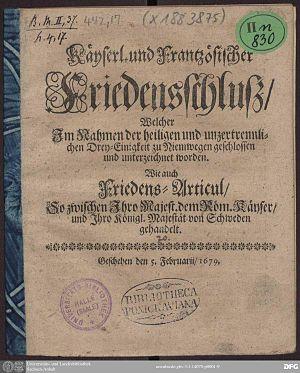
Les traités de Nimègue sont au nombre de sept. Cinq ont été signés par la France : quatre traités de paix et un traité de commerce et de navigation marquant la fin de la guerre de Hollande. Les dates indiquées sont celles qui apparaissent dans le corps des traités et non celles de la ratification la plus tardive. Ils ont été signés entre d'une part le royaume de France et d'autre part respectivement les Provinces-Unies : un traité de paix et un traité de commerce et de navigation ; l'Espagne, un traité de paix ; le Saint-Empire un traité de paix en latin ; un traité de paix avec le prince-évêque de Munster et Paderborn. S'ajoutent :